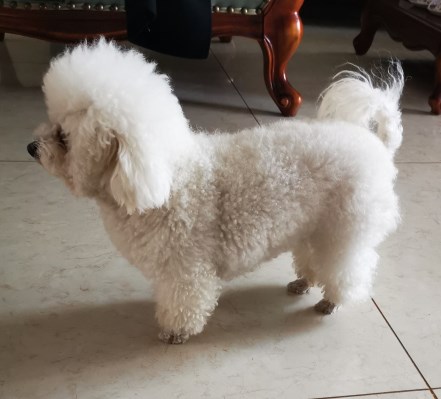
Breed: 3083-n000117-Bichon_Frise